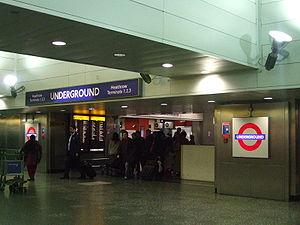
Heathrow terminals 2 & 3 est une station du métro de Londres de la Piccadilly line, située dans l'Aéroport de Londres-Heathrow à Hillingdon, Borough de Londres.